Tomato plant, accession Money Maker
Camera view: bottom (45 deg); turntable rotation: 240 degrees
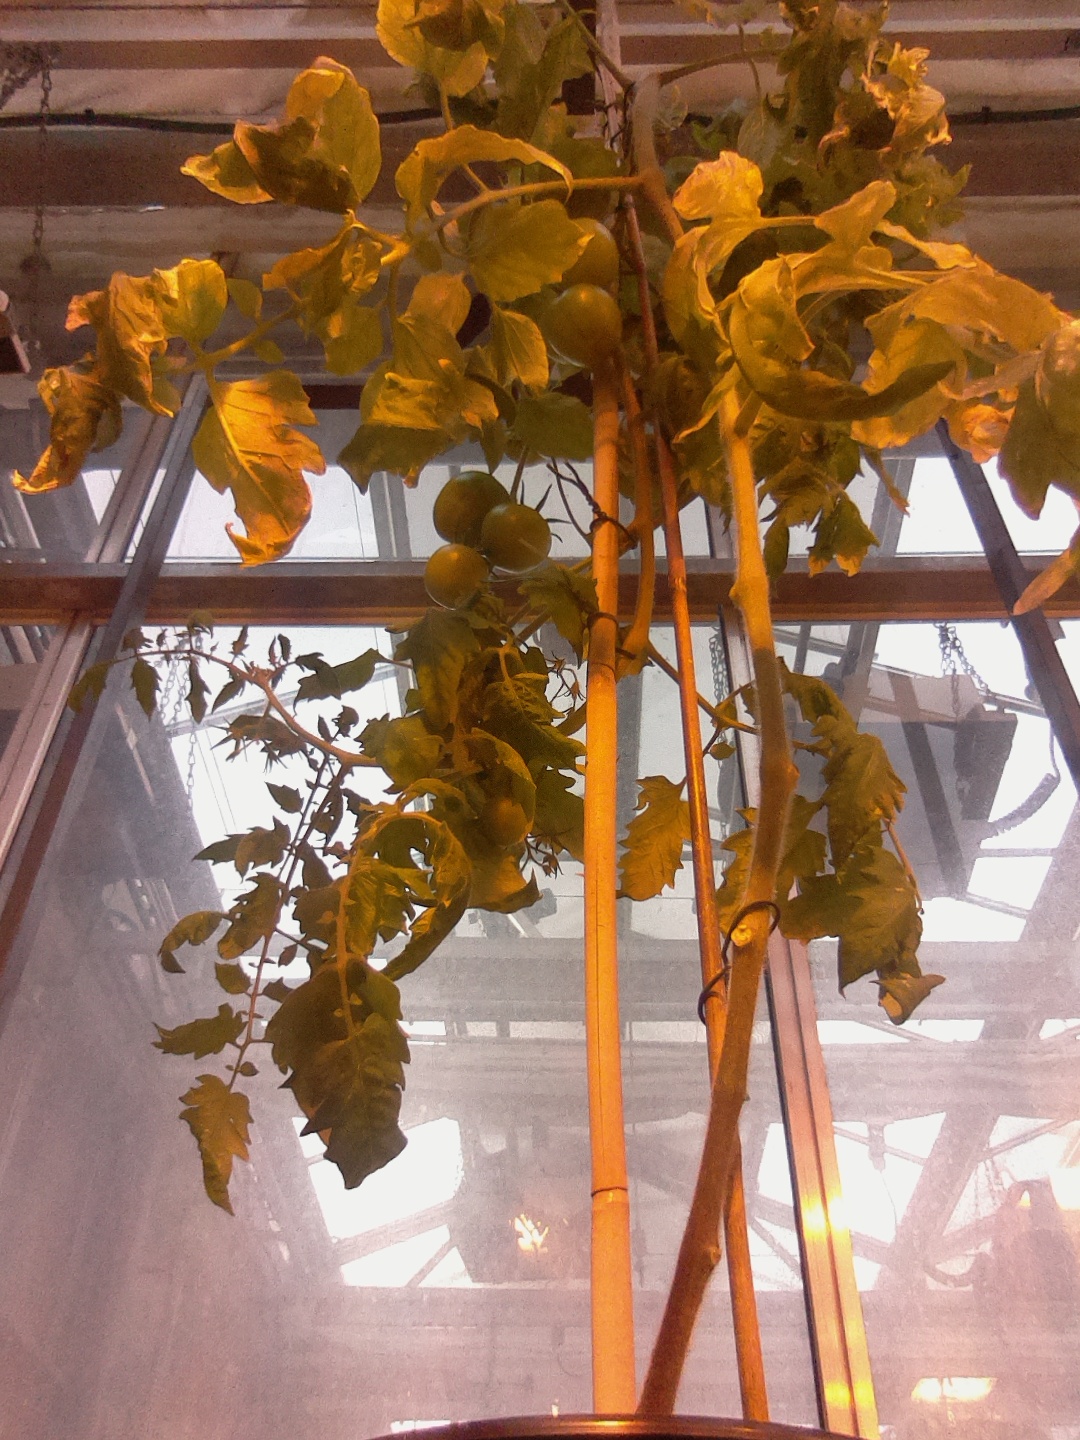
BBCH growth stage 79: 90% -100% of final fruit size